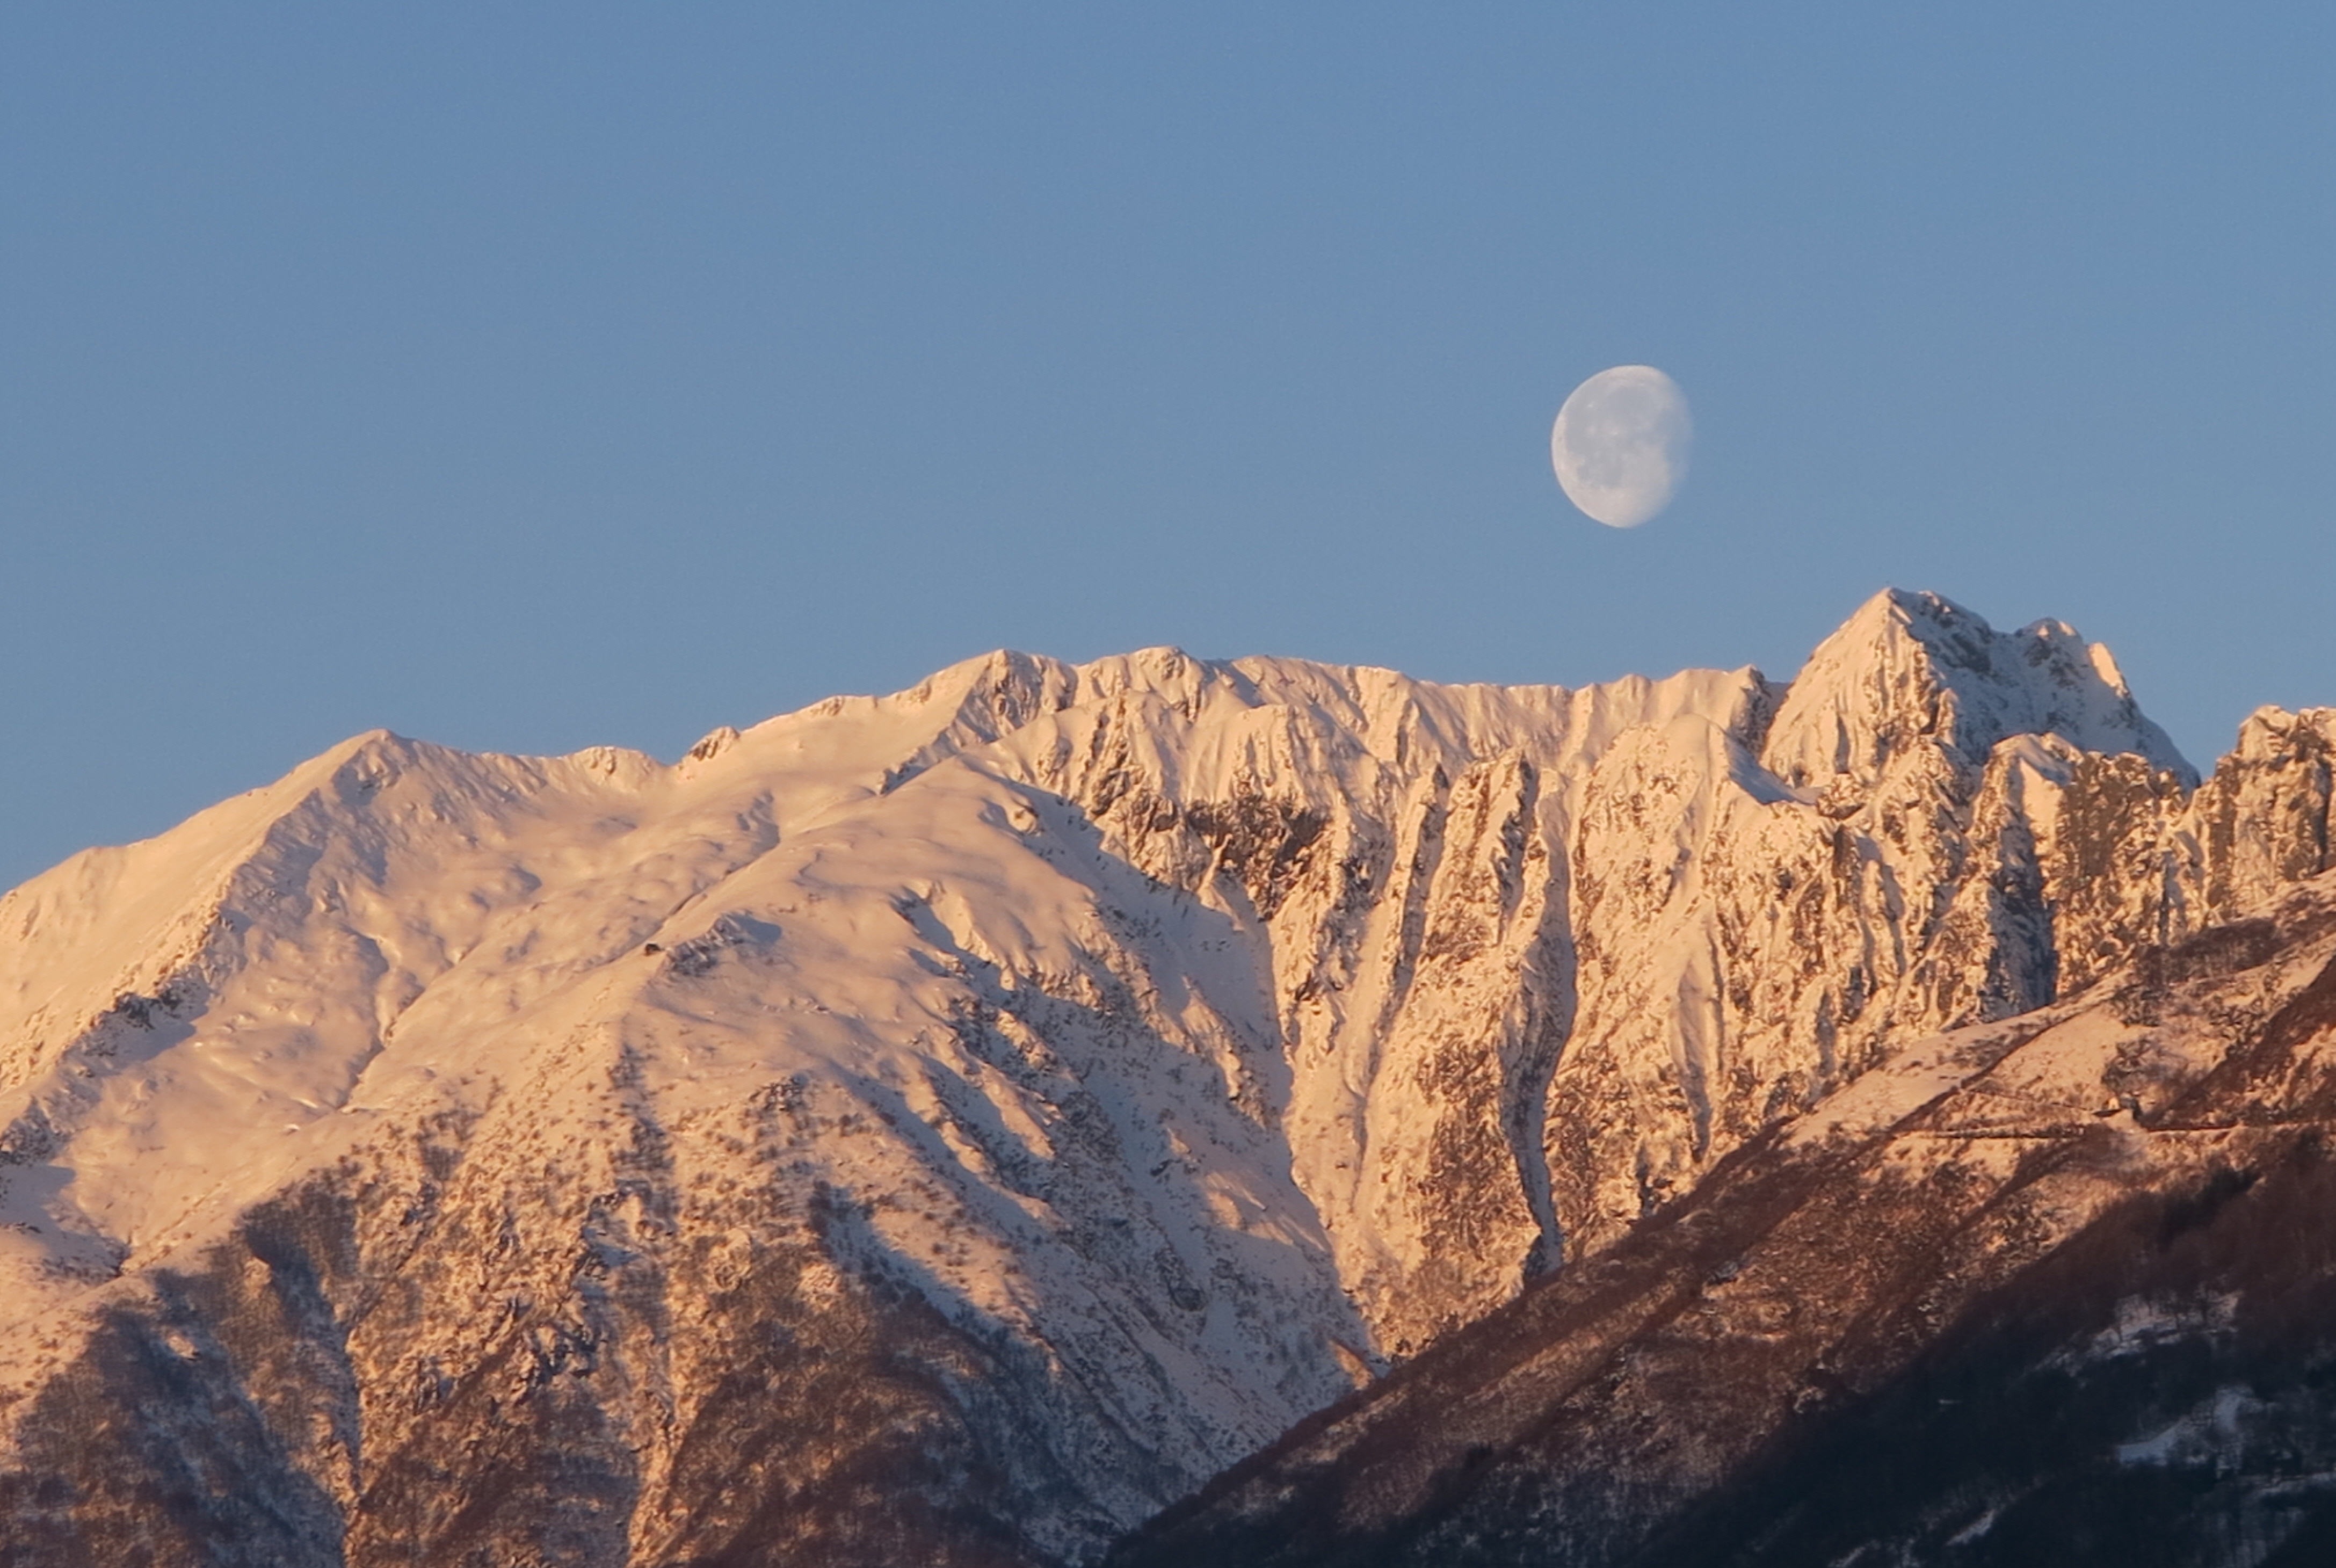
landscape, mountain, snow, hill, valley, mountain range, ridge, summit, alps, luna, plateau, landform, geographical feature, mountainous landforms